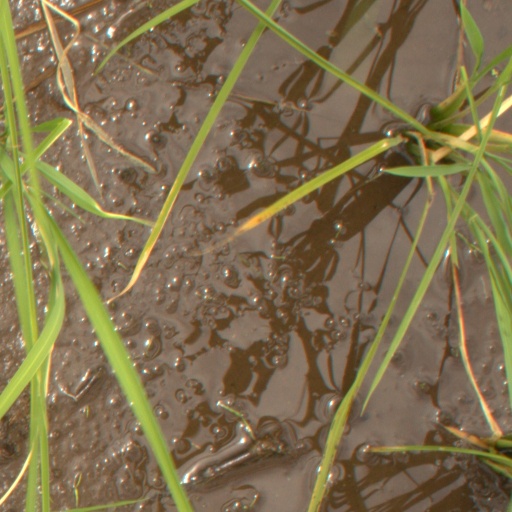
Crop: rice